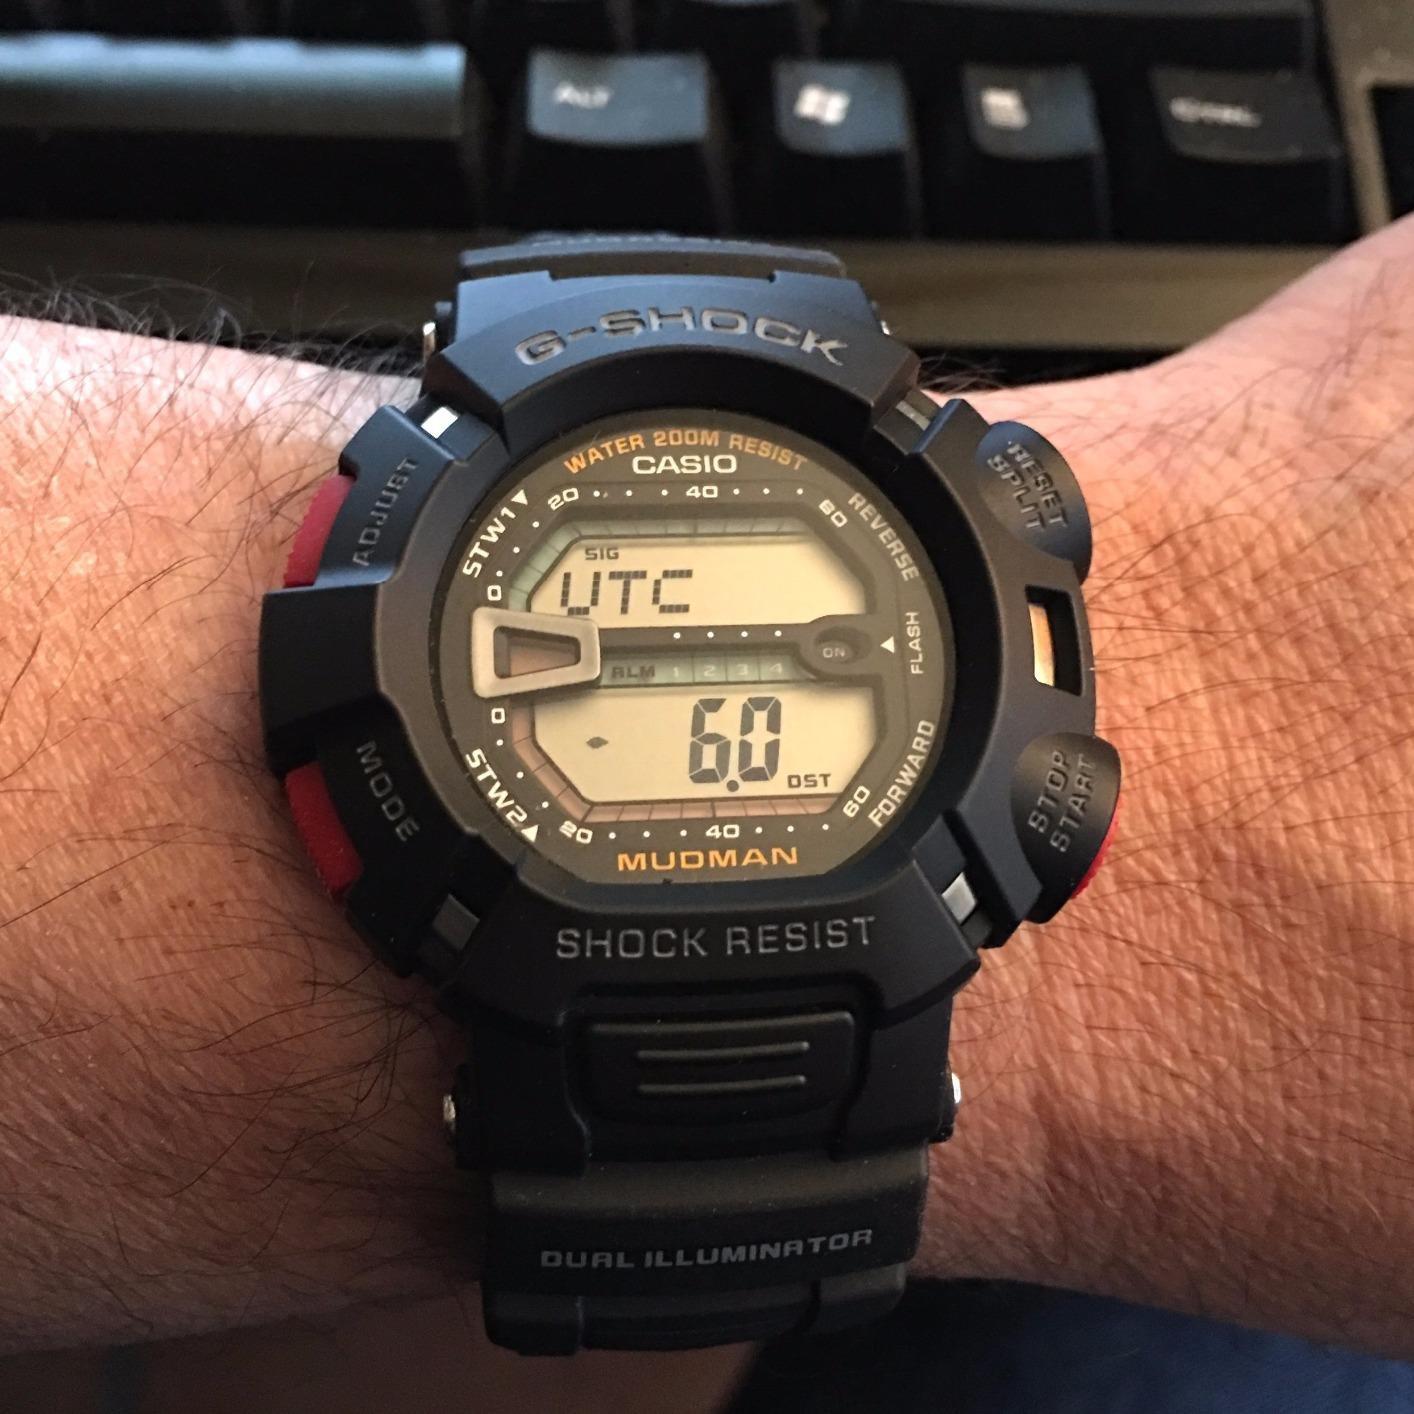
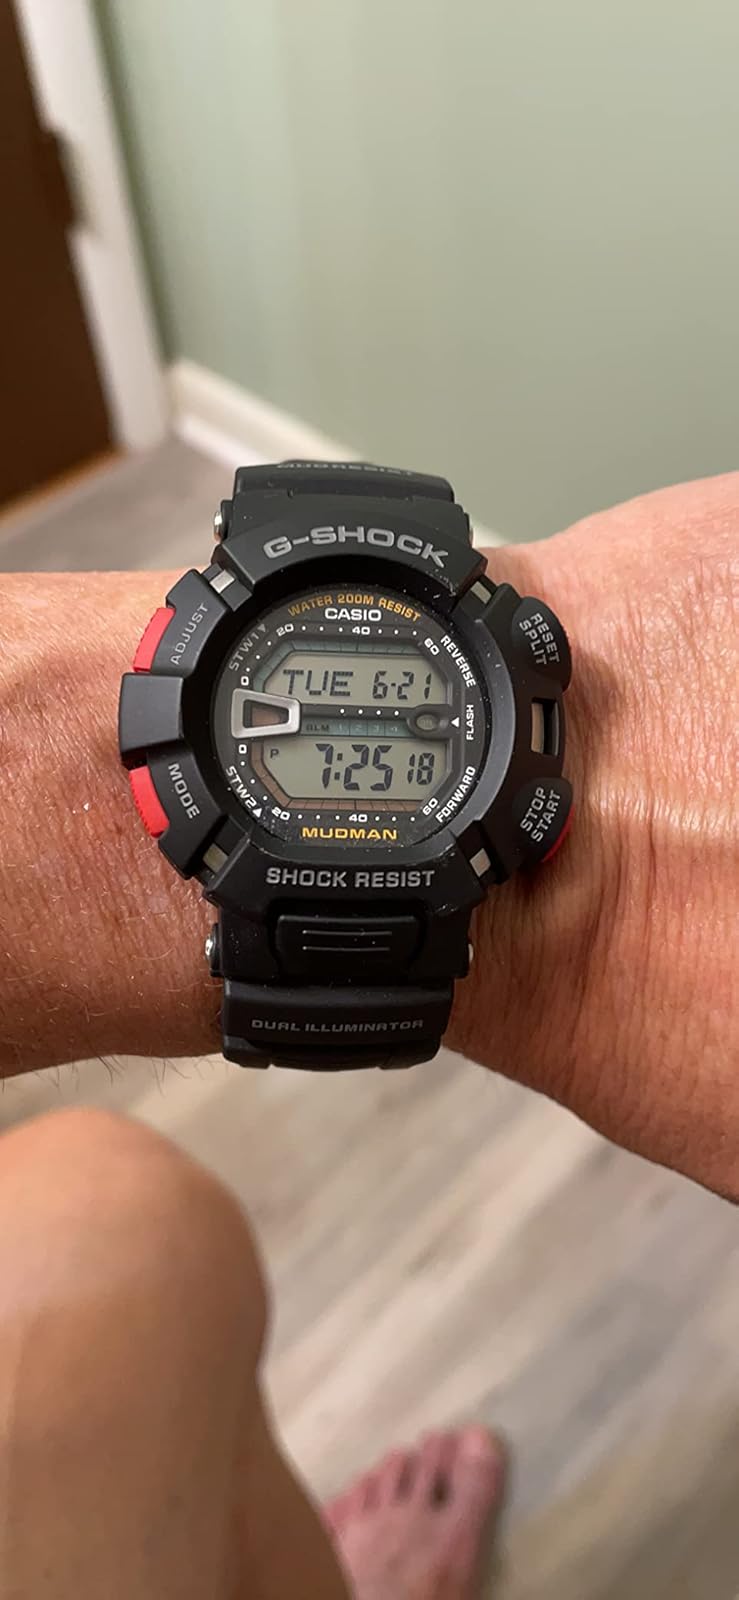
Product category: accessories_watch
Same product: yes